Leeds United F.C.

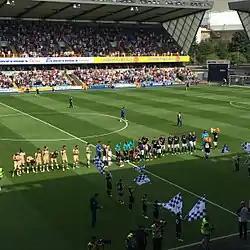
Leeds United lining up at Millwall in August 2014

Leeds United appointed George Graham as Wilkinson's successor. This appointment was controversial as Graham had previously received a one-year ban from The Football Association for receiving illegal payments from a football agent. Graham made some astute purchases and also helped blood youngsters from Leeds' youth cup winning side. By the end of the 1997–98 season, Leeds had qualified for the following season's UEFA Cup. In October 1998, Graham left to become manager of Tottenham Hotspur, and Leeds opted to replace him with assistant manager David O'Leary.